Liubomiras Laucevičius

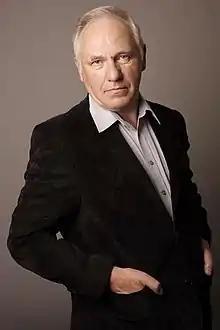

Liubomiras Laucevičius (born 15 June 1950) is a Lithuanian actor. He has appeared in more than fifty films since 1979.